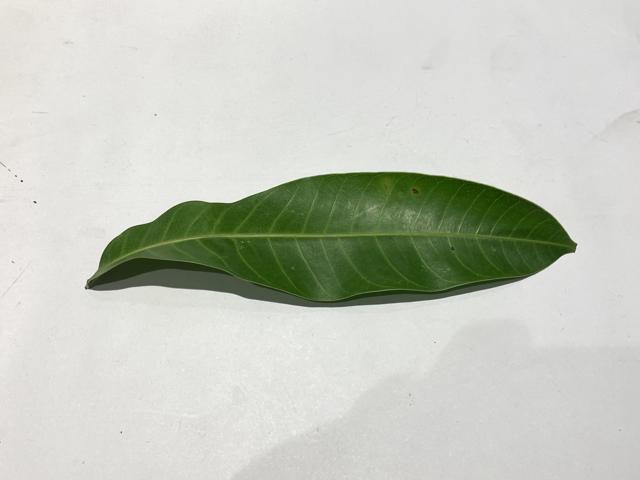
Mango leaf variety: Fazli